Nigel Mansell

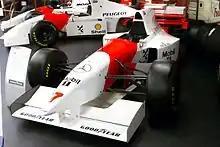
A McLaren MP4/10B, Mansell's last Grand Prix car

McLaren's title sponsors Marlboro wanted a world champion, whereas McLaren and their engine suppliers Mercedes wanted a lower-profile driver for what was Mercedes' second year back in Formula One since abandoning it in .